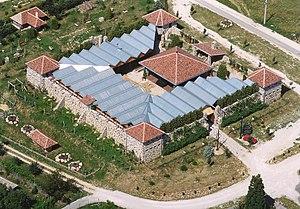
Cserszegtomaj est un village et une commune du comitat de Zala en Hongrie.